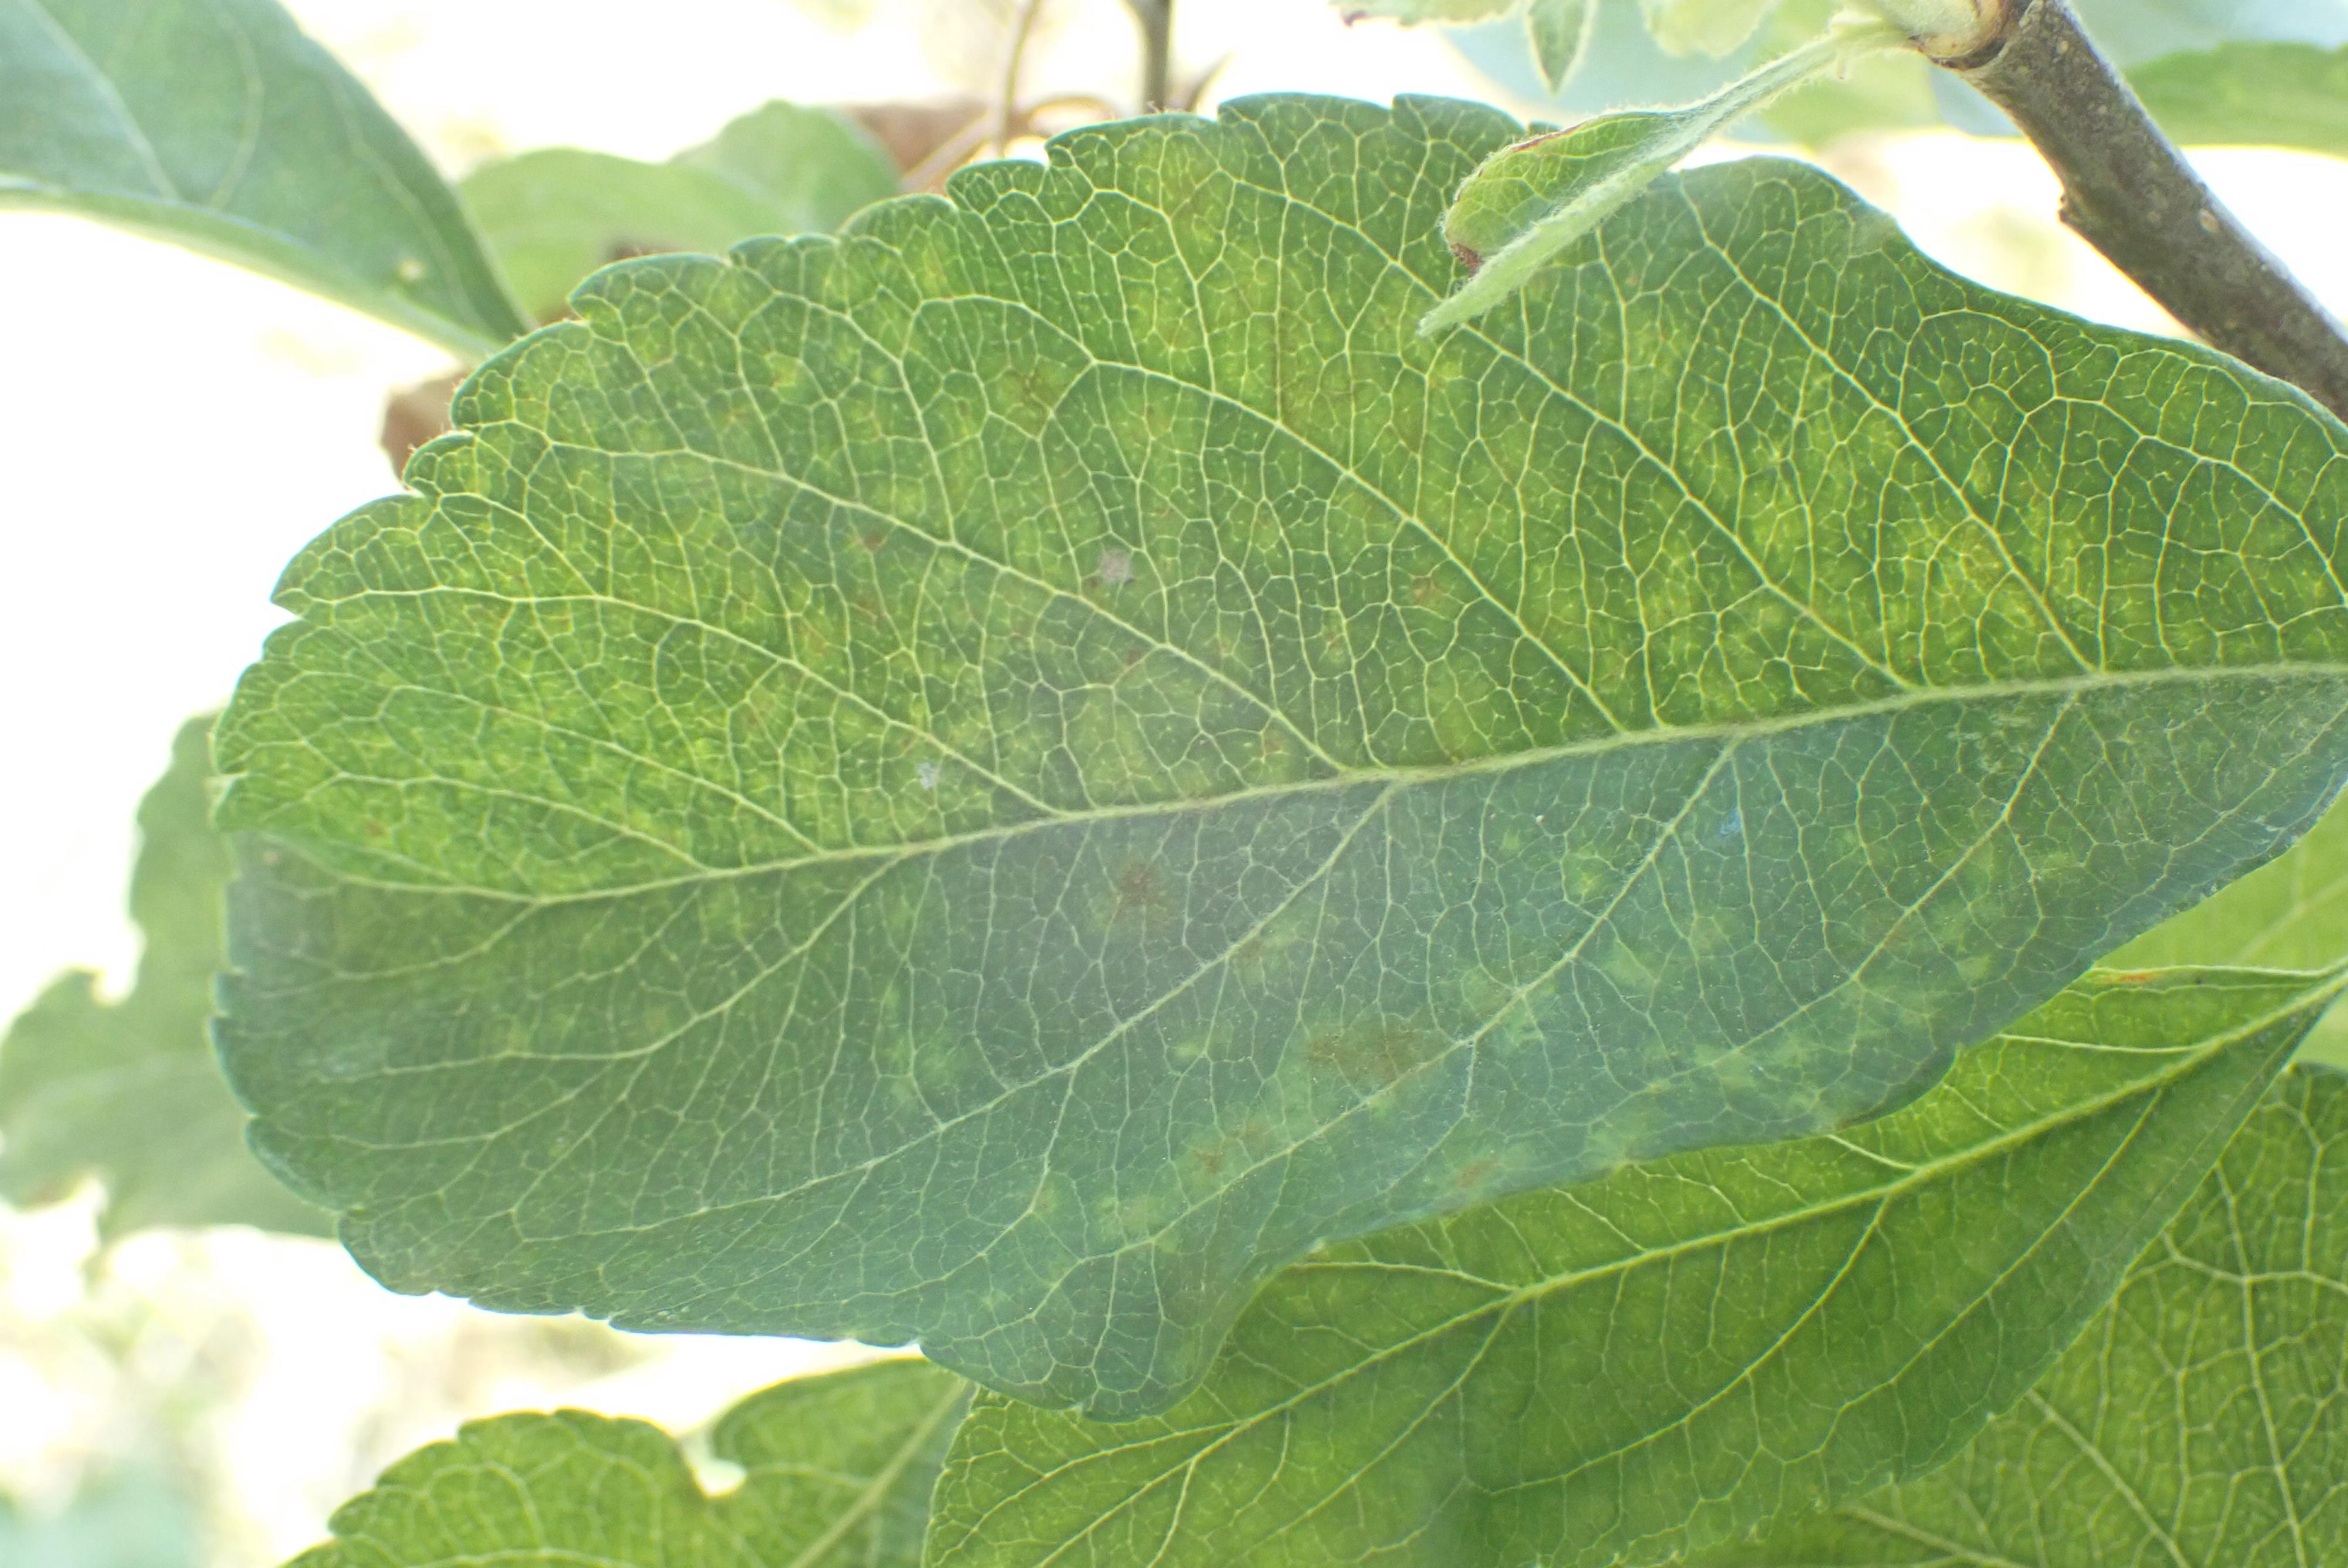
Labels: scab